Roman Catholic Archdiocese of Indianapolis

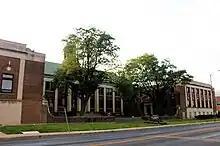
Archbishop Edward T. O'Meara Catholic Center

On March 28, 1898, Pope Leo XIII transferred the episcopal see from Vincennes to Indianapolis; the Diocese of Vincennes was renamed as the Diocese of Indianapolis. Chatard became the first bishop of Indianapolis. Saint John the Evangelist Church in Indianapolis served as the pro-cathedral of the diocese until Saints Peter and Paul Cathedral was completed in 1907. Chatard was paralyzed by a stroke in 1900. On July 27, 1910, Pope Pius named Joseph Chartrand as coadjutor bishop of Indianapolis to assist Chatard. Chatard died on September 7, 1918, at Indianapolis and Chartrand automatically succeeded him as bishop.